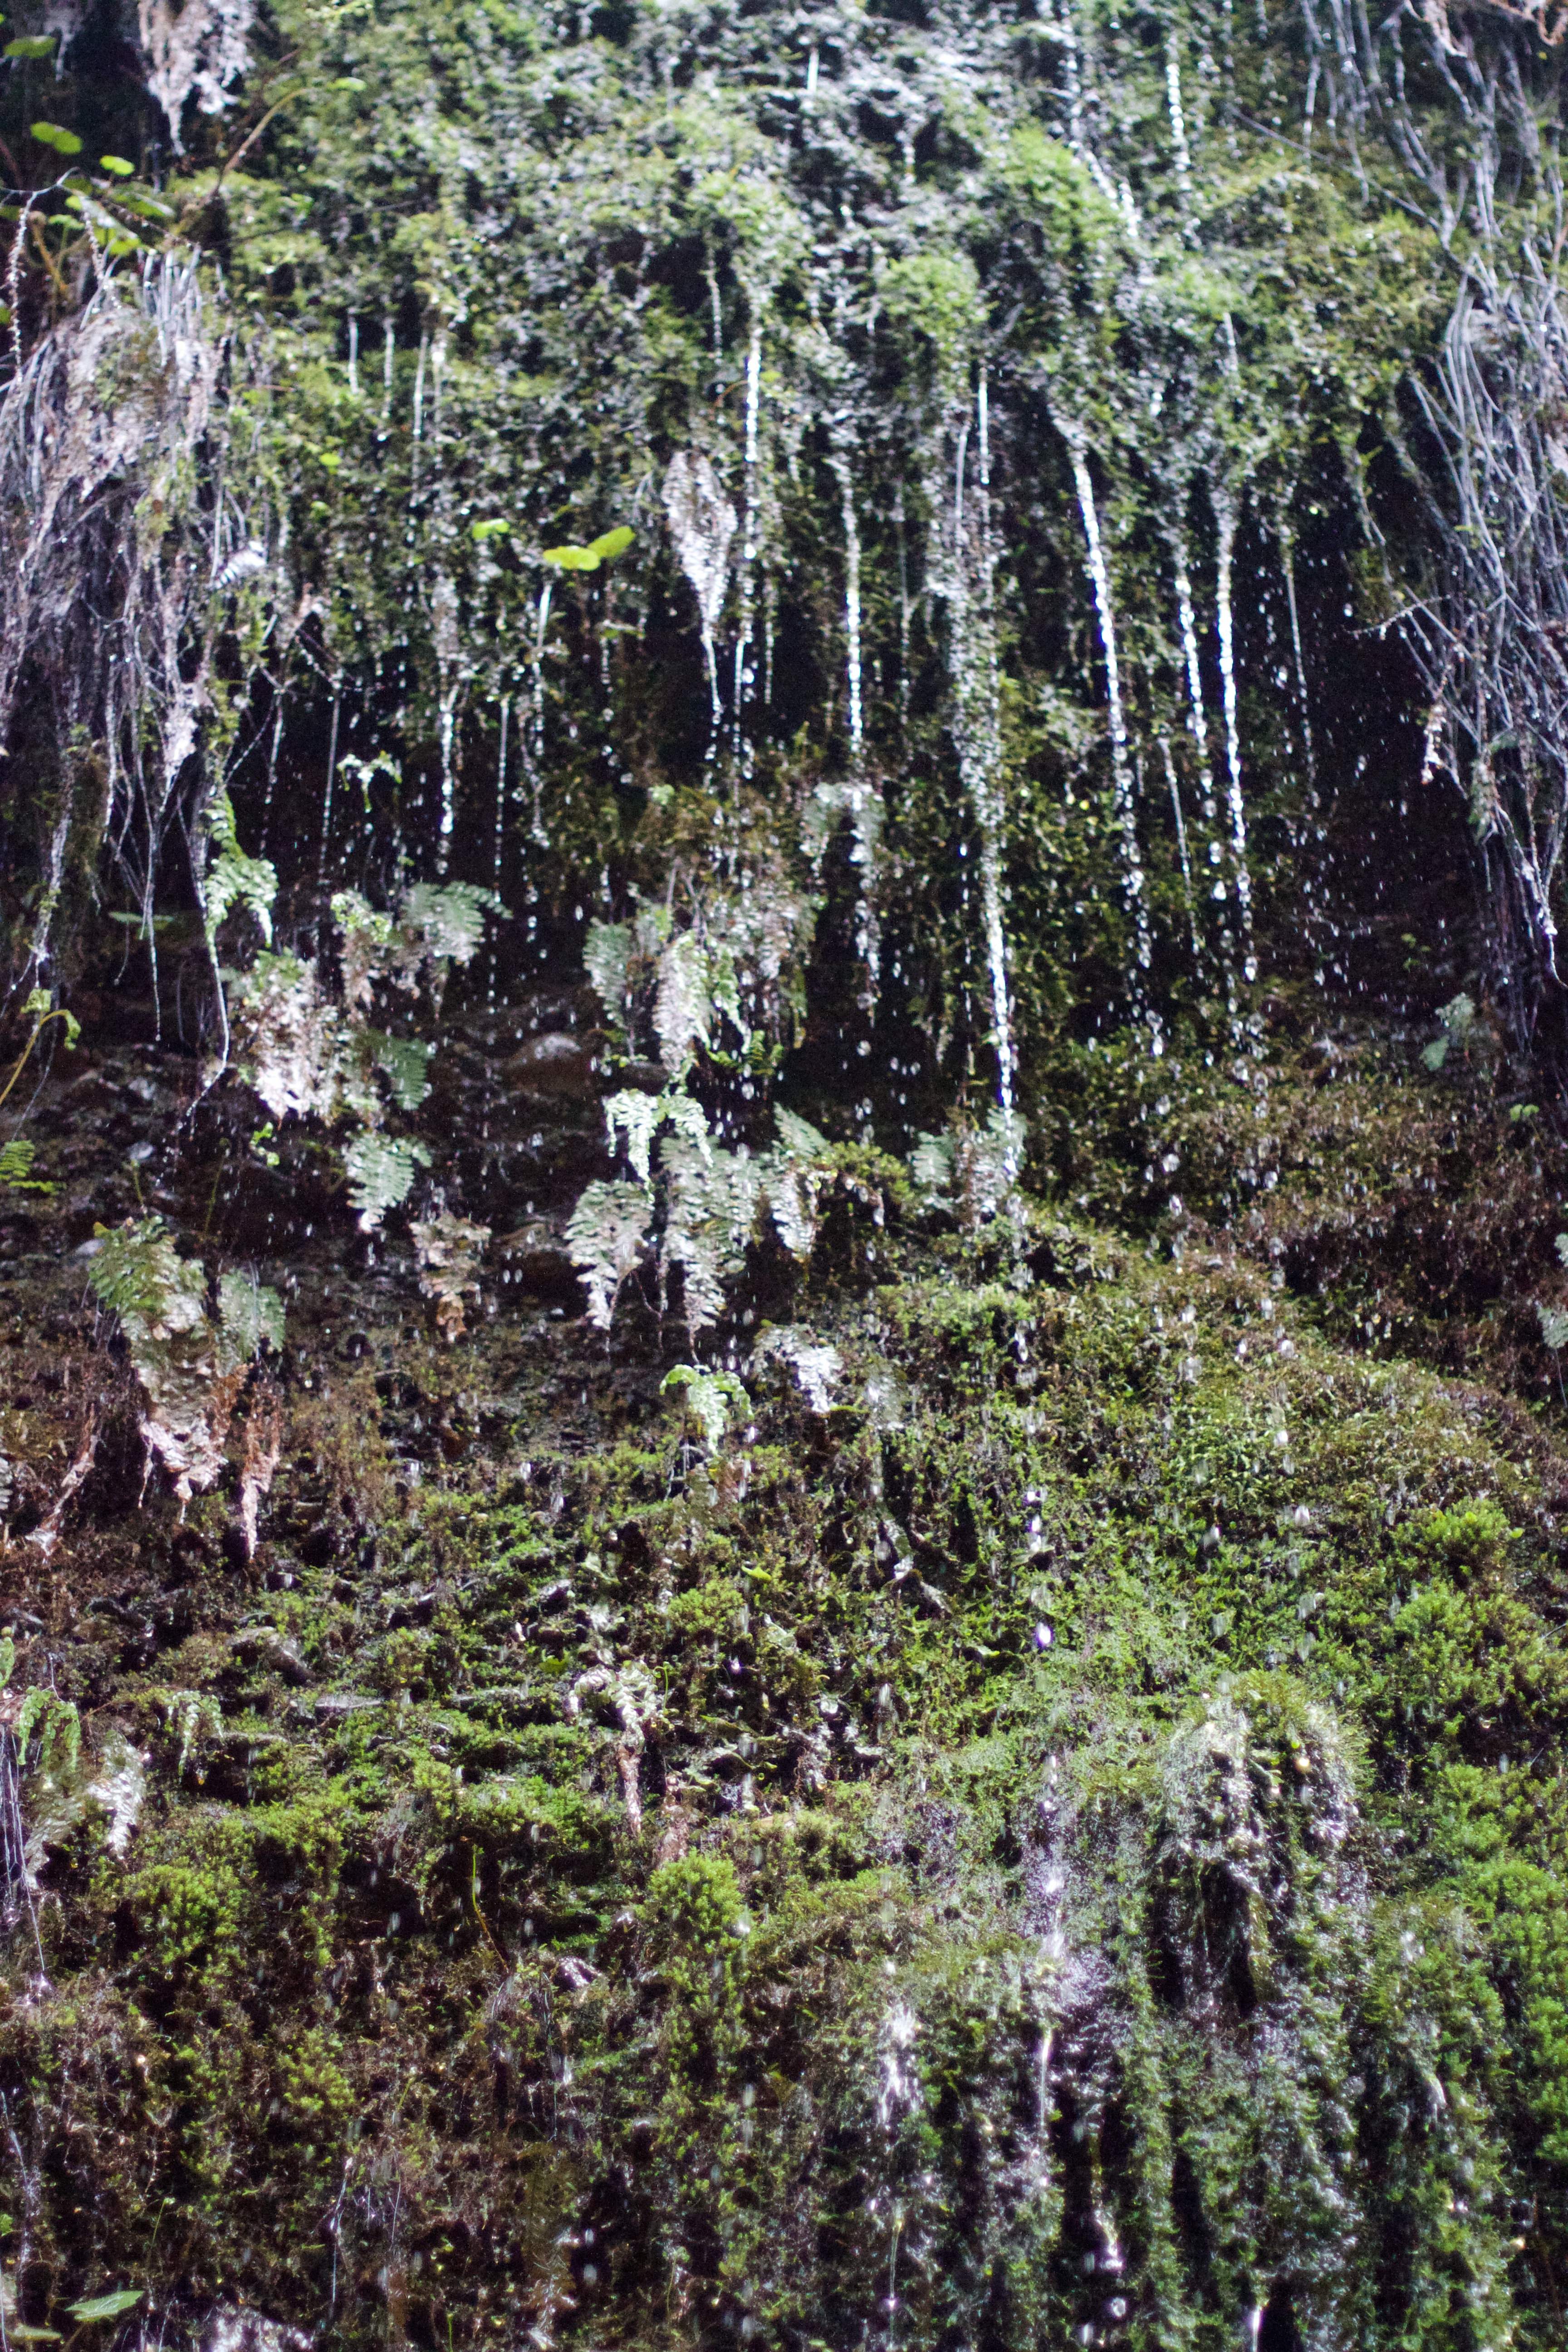
tree, forest, wilderness, plant, flower, moss, stream, jungle, flora, vegetation, rainforest, wetland, woodland, habitat, water feature, ecosystem, biome, old growth forest, natural environment, woody plant, land plant